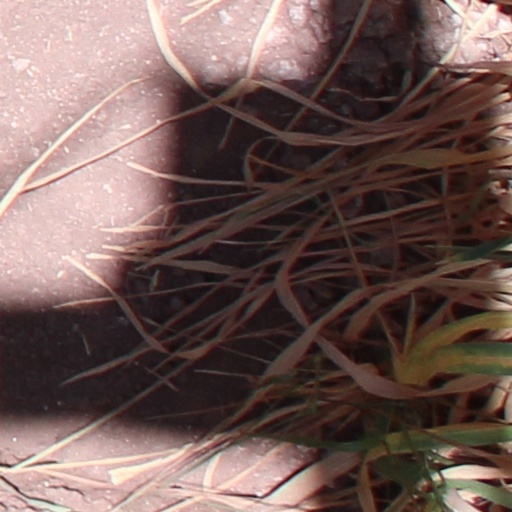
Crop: wheat